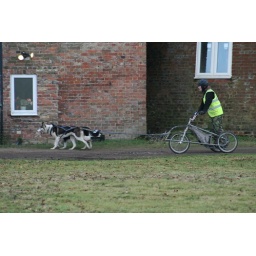
Pepper teaches Charge about being a sled dog leader, Charge teaches Pepper about running with wheels in the UK.